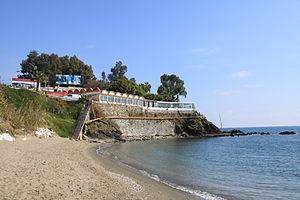
Benalmádena est une commune de la province de Malaga dans la communauté autonome d'Andalousie en Espagne.